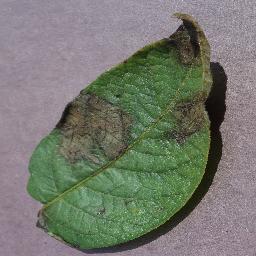
Label: Potato___Late_blight